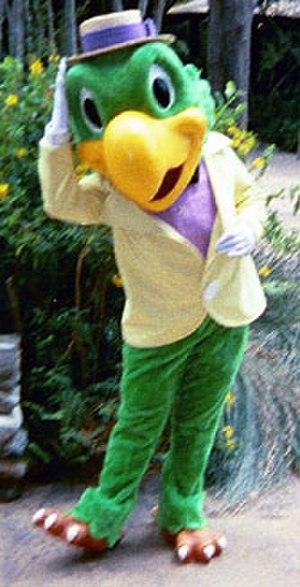
José Carioca est un personnage de fiction de l'univers des canards créé par les studios Disney. Ce perroquet brésilien apparaît pour la première fois en 1942 dans le long-métrage d'animation Saludos Amigos aux côtés de Donald Duck.